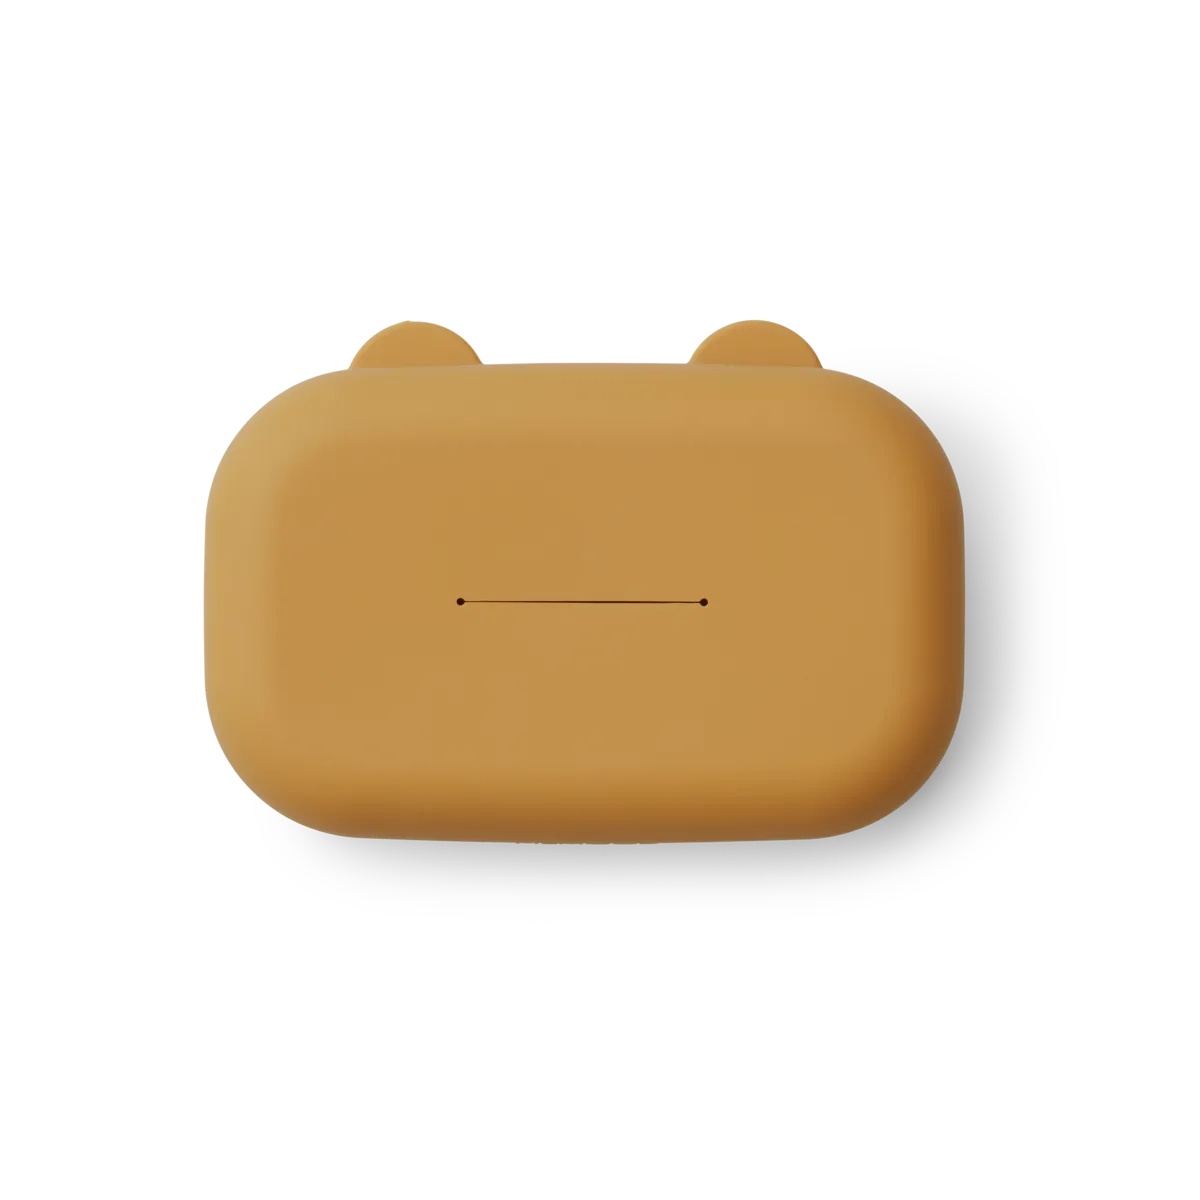
Liewood - Siliconen babydoekjescover Emi
De Liewood siliconen doekjesbox houdt de babydoekjes vochtig en verbergt tegelijkertijd de vaak onooglijke verpakkingen. Plaats het op de commode of stop het in je kinderwagen. We zijn dol op het discrete ontwerp en de schattige berenoortjes. Rechtstreeks uit Denemarken is Liewood een merk van accessoires voor baby's en kinderen. Je vindt er rubberen speelgoed, katoenen knuffels, voedingsaccessoires, allemaal gemaakt van duurzame materialen. Liewood heeft de perfecte balans gevonden tussen functionaliteit en esthetiek. Kenmerken Afmetingen: L 19 cm x B 12 cm x H 6,2 cm Materiaal: Siliconen
Brand: Liewood
Category: Baby & Toddler > Diapering > Baby Wipe Dispensers & Warmers > Baby Wipe Dispensers